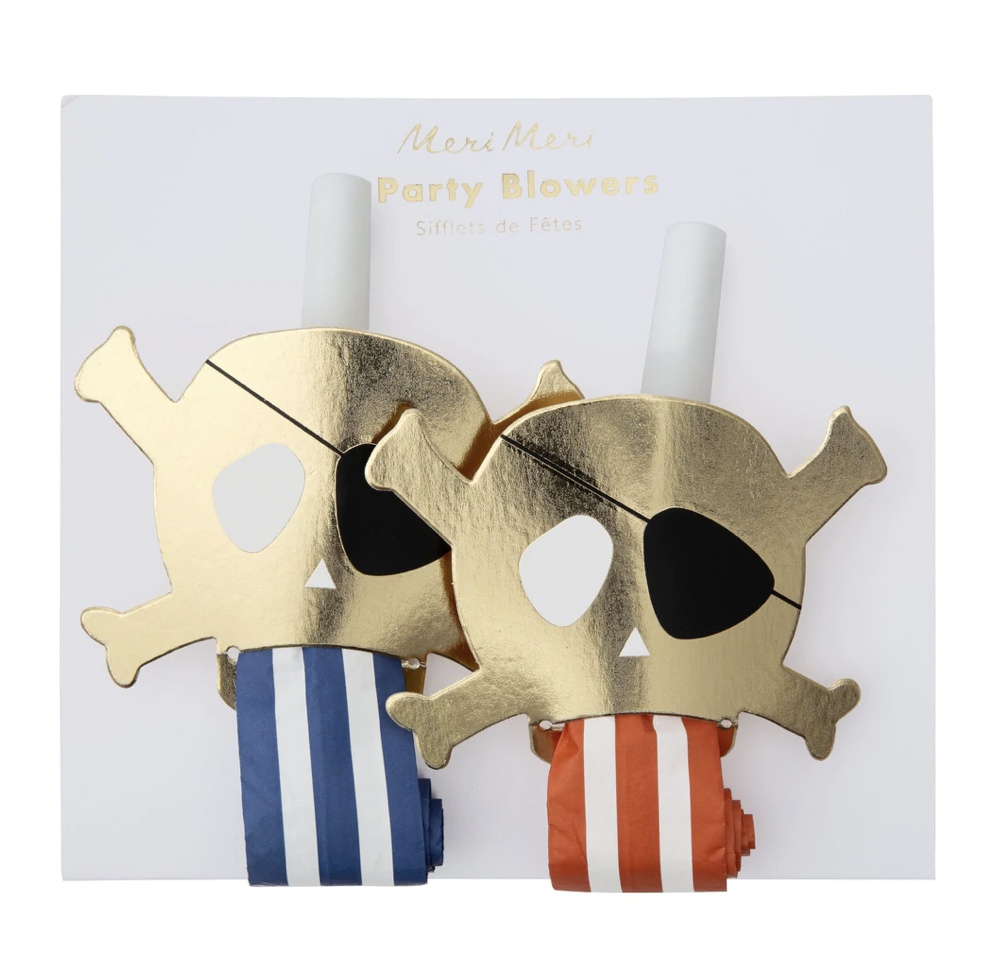
Pirates Bounty Party Blowers
Gold foil detail Pack of 4 in 2 colors Pack dimensions: 6 x 5.25 x 1 inches
Brand: Meri Meri
Category: Arts & Entertainment > Party & Celebration > Party Supplies > Noisemakers & Party Blowers